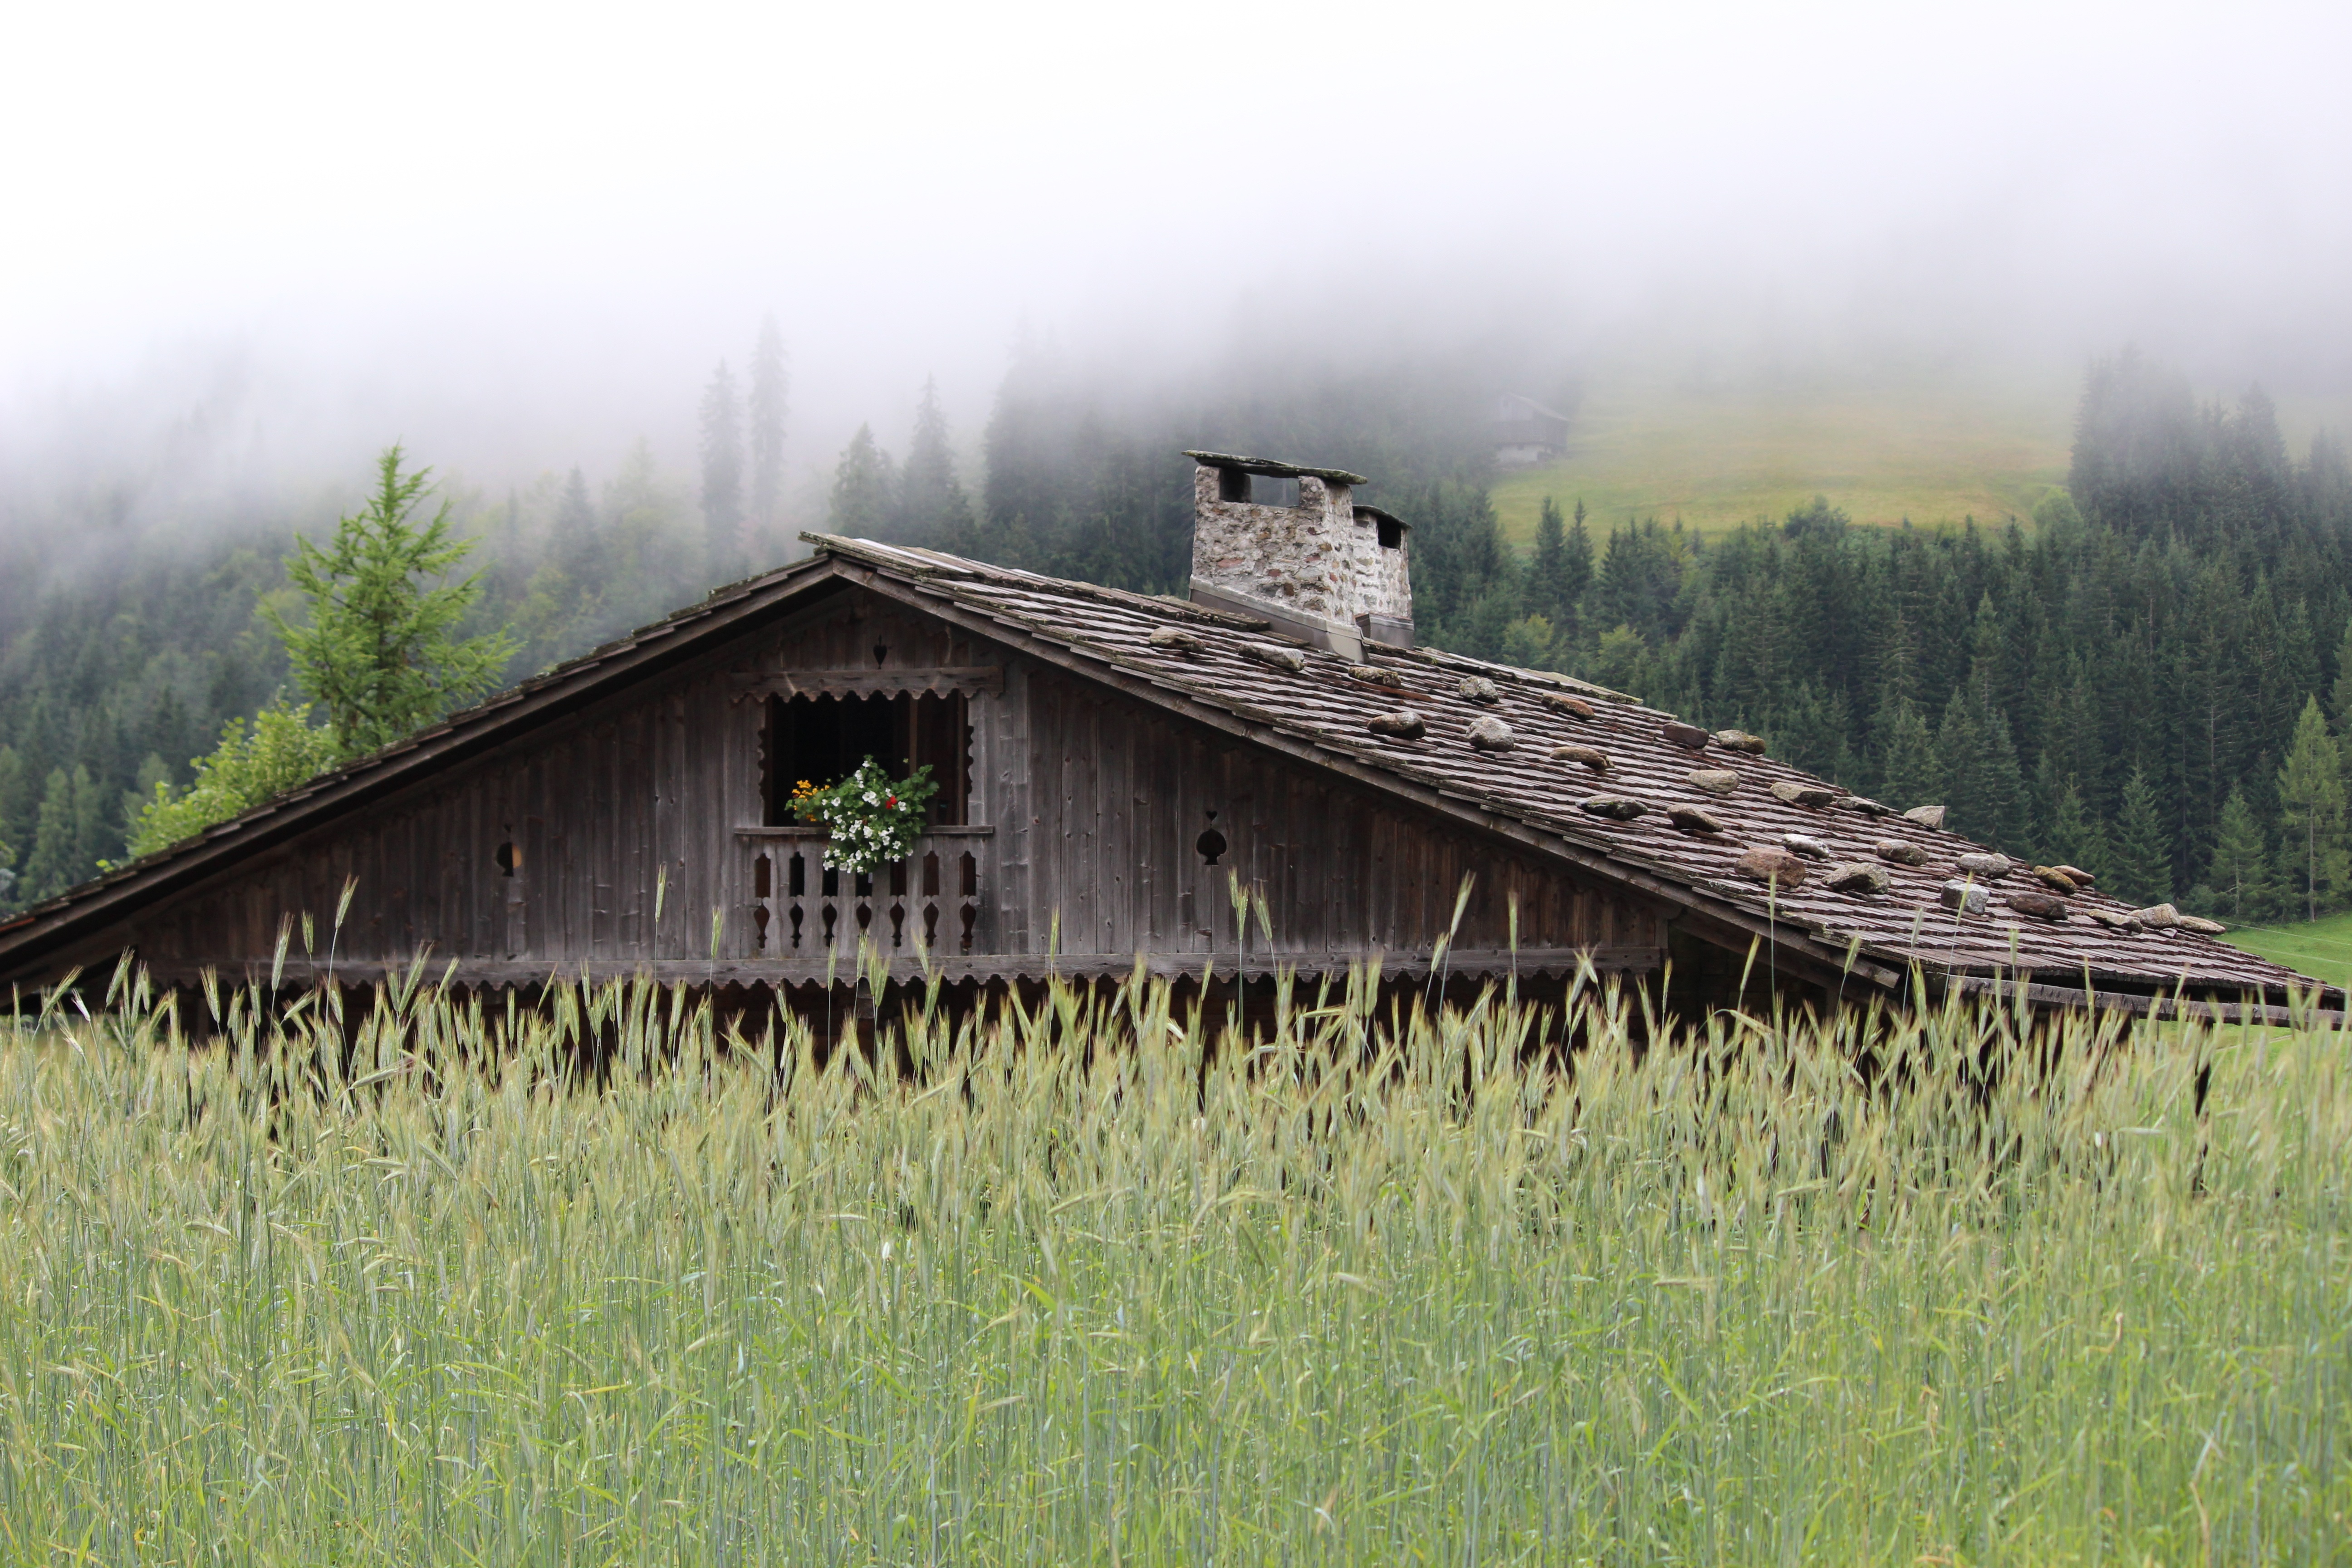
mountain, wood, fog, field, farm, prairie, house, building, barn, vacation, hut, transport, shack, rural, agriculture, rye, log cabin, alm, rural area, mountain hut, rye field, lesachtal, wood shingle roof, maria luggau